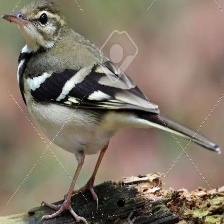
Species: FOREST WAGTAIL
Scientific name: DENDRONANTHUS INDICUS